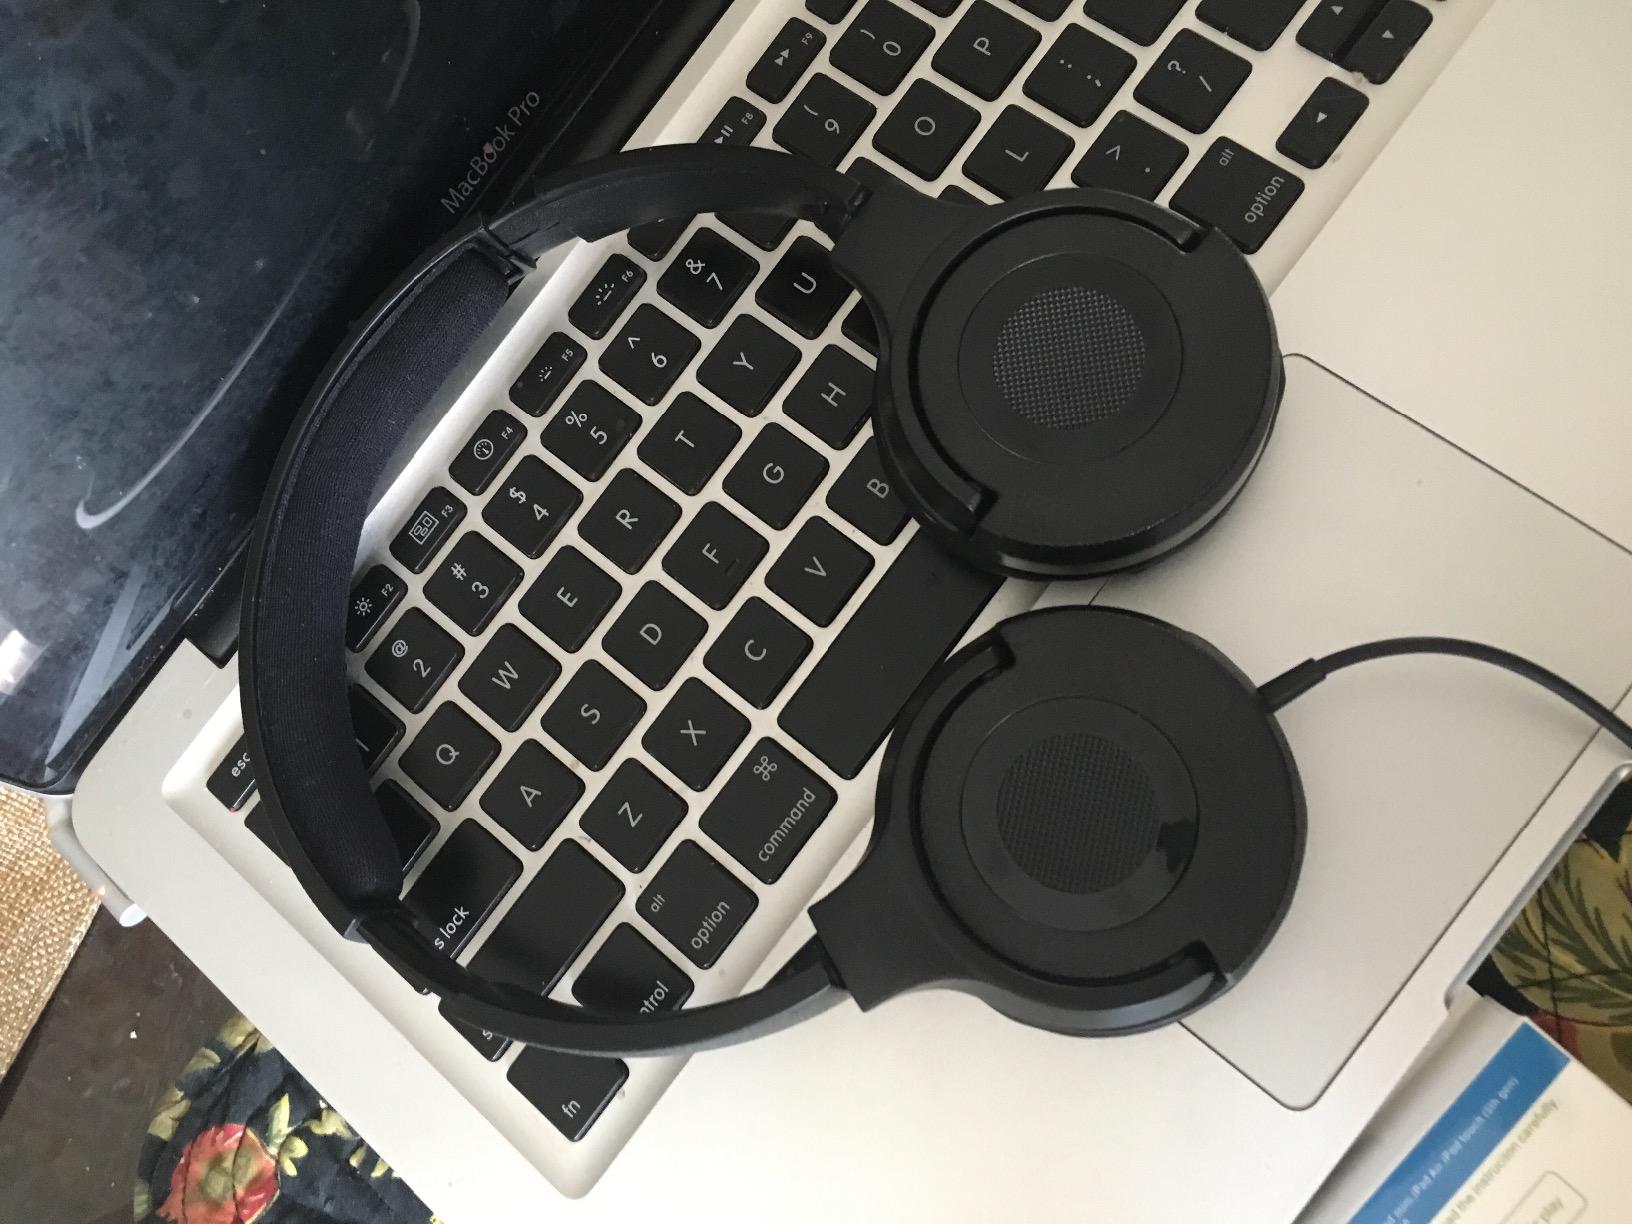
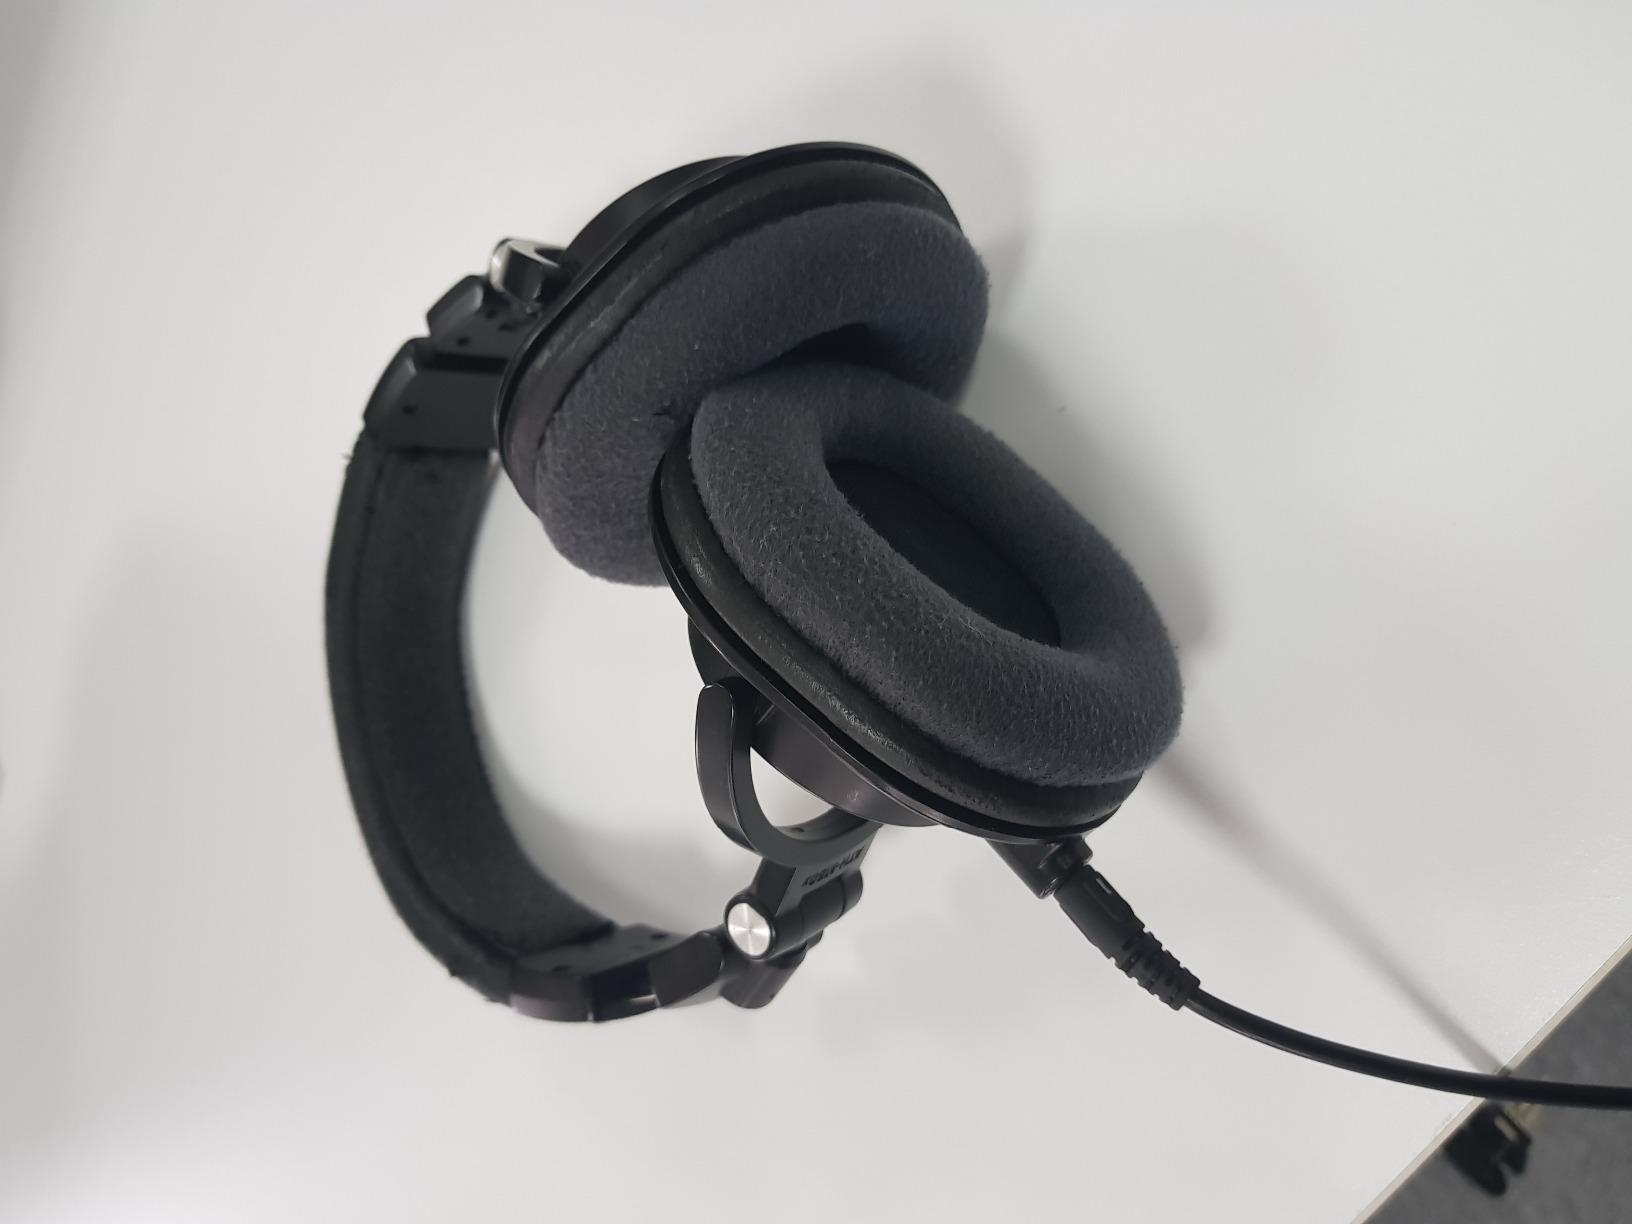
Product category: headphones
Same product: no